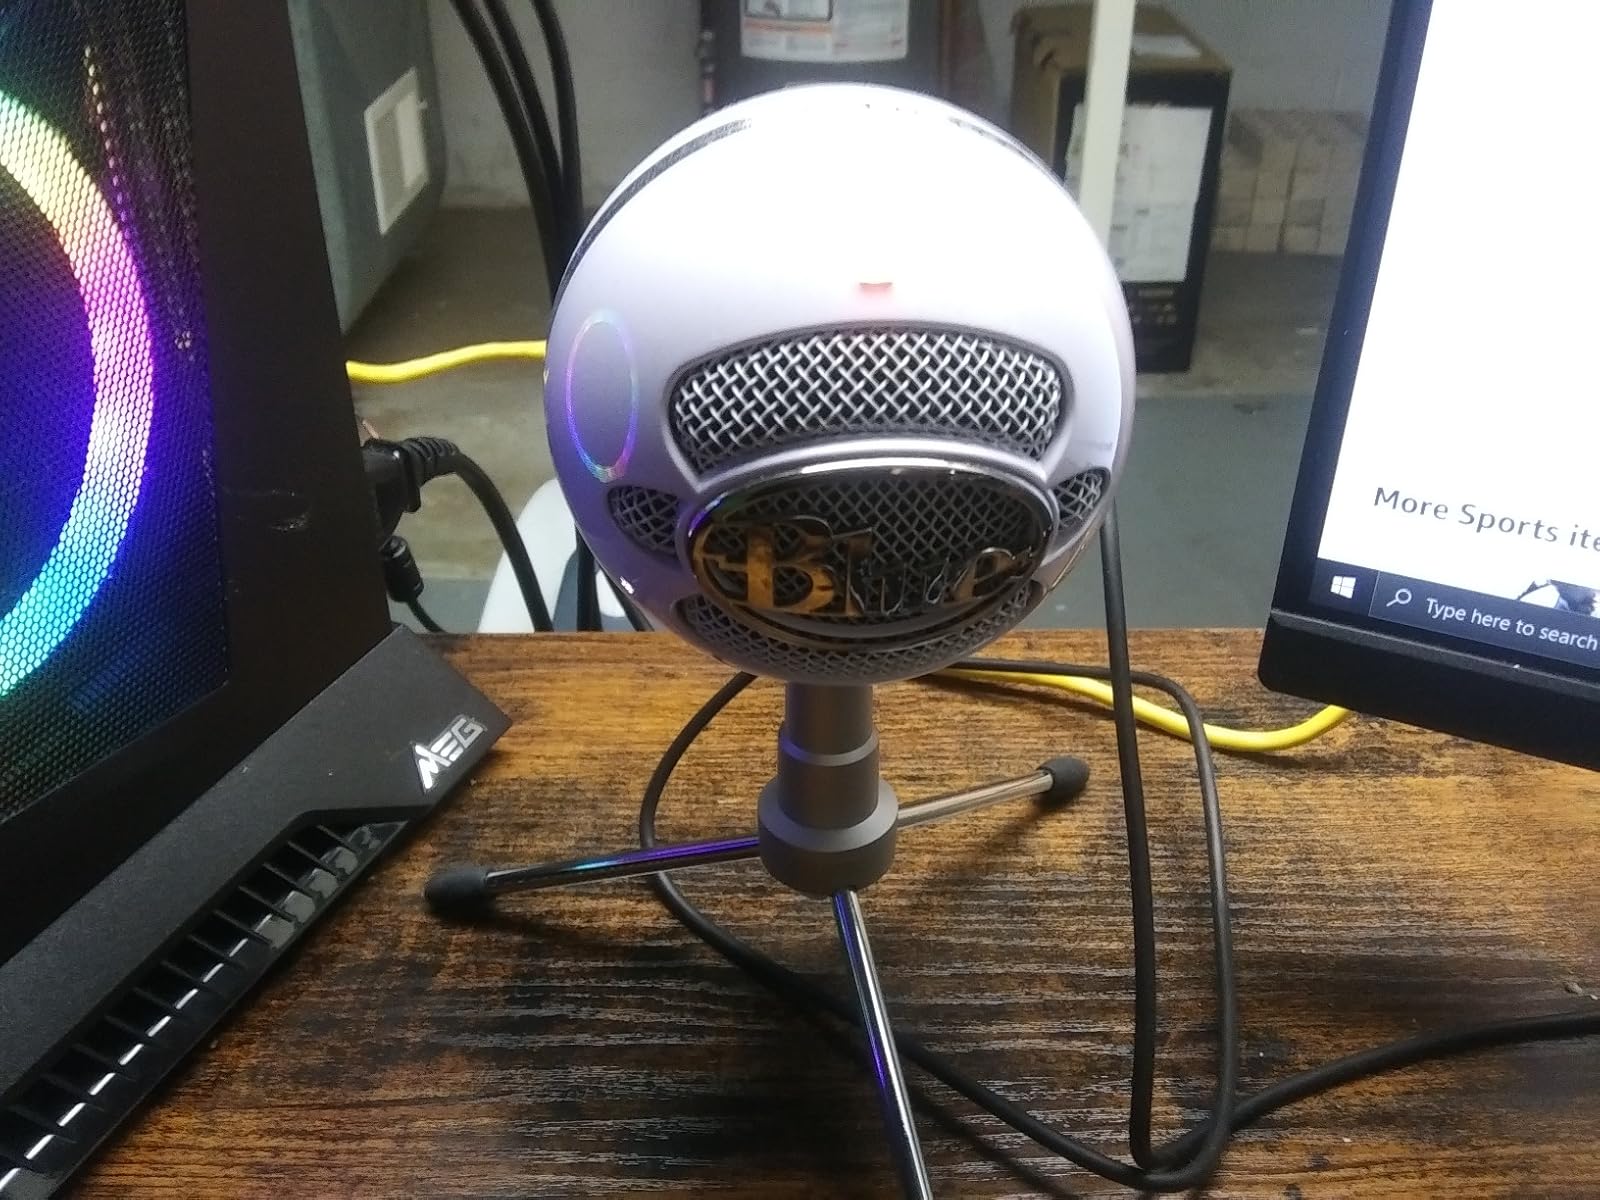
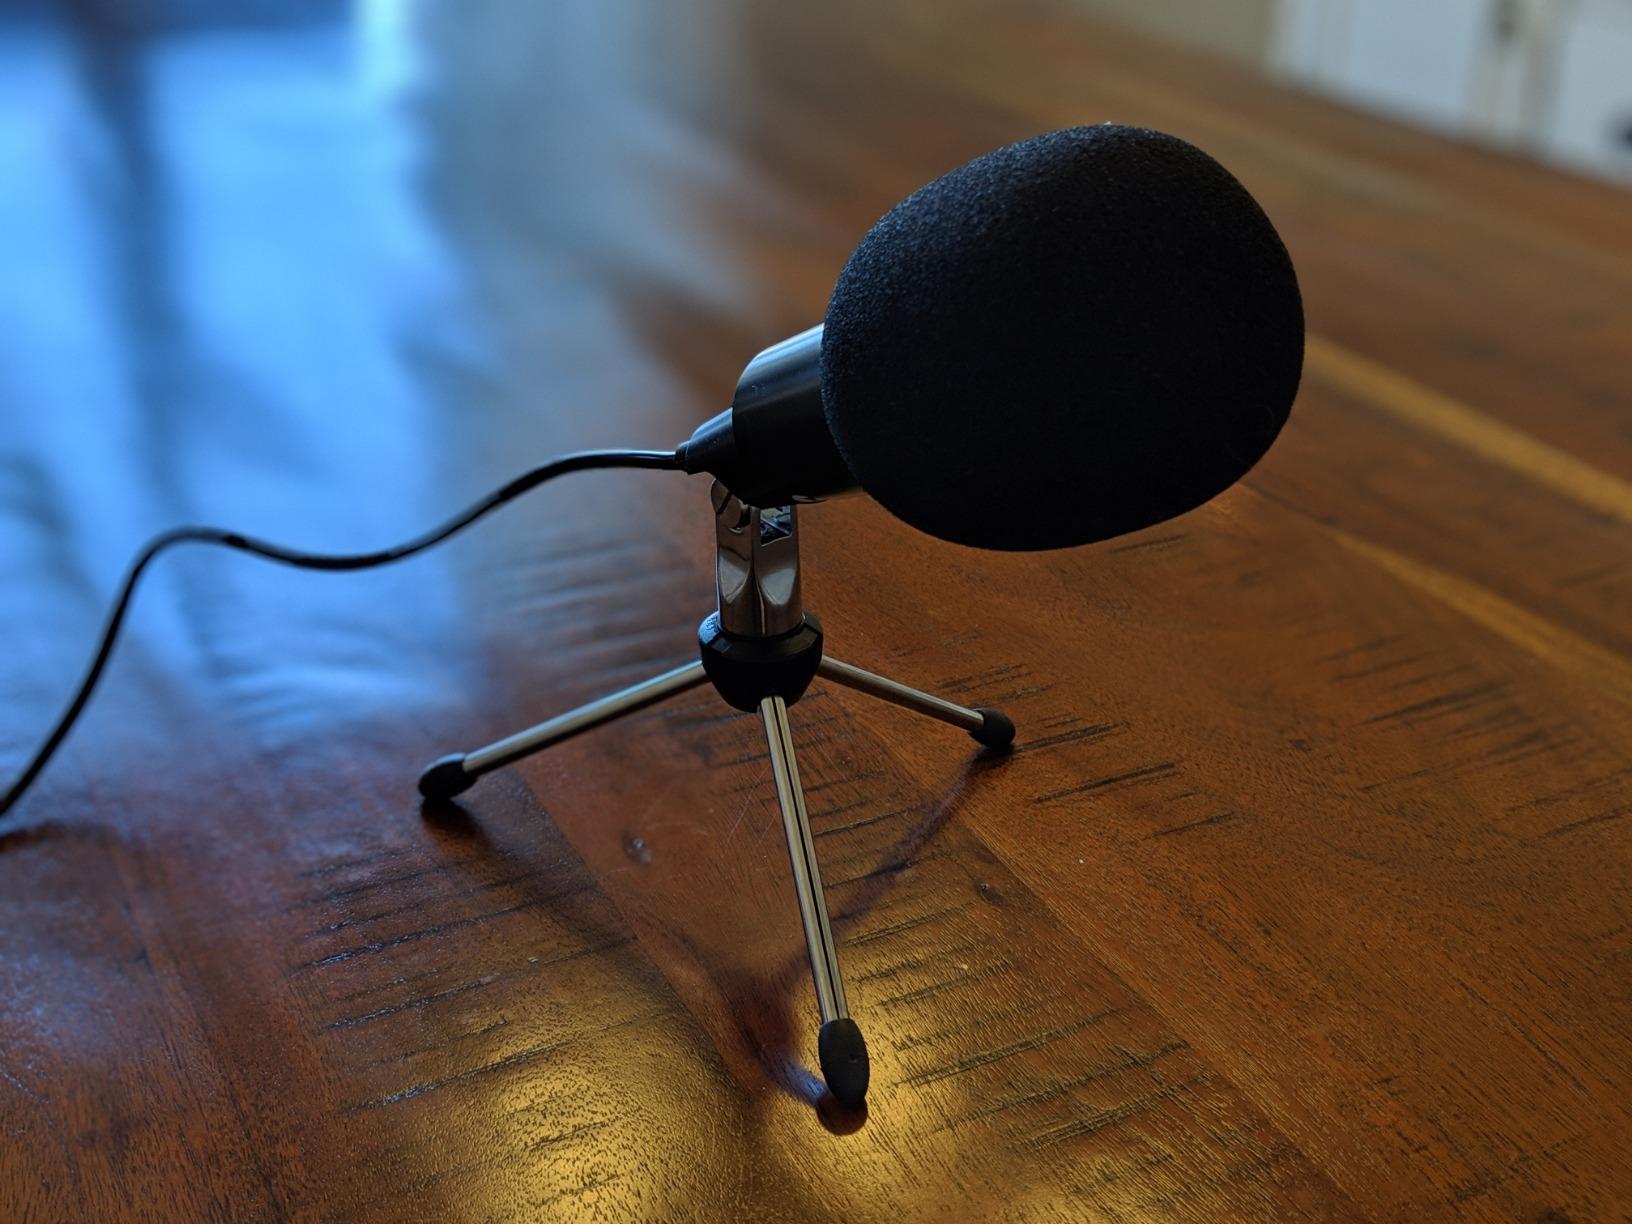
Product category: microphone
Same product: no